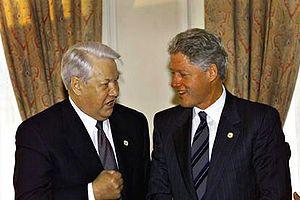
La présidence de Bill Clinton débuta le 20 janvier 1993, date de l'investiture de Bill Clinton en tant que 42ᵉ président des États-Unis, et prit fin le 20 janvier 2001. Membre du Parti démocrate, Clinton entra en fonction après avoir remporté l'élection présidentielle de 1992 face au président sortant George H. W. Bush et au milliardaire Ross Perot. Quatre ans plus tard, Clinton défit à nouveau Perot et le candidat républicain Bob Dole ce qui lui permit d'être élu pour un second mandat. Dans le cadre de ces élections, Clinton s'était présenté comme un Nouveau démocrate et le positionnement centriste, ou « troisième voie », qu'il adopta se ressentit dans les décisions politiques de son administration. Il fut le premier président élu après la fin de la Guerre froide et le premier baby boomer à accéder à la présidence. Il fut également le premier président démocrate à effectuer deux mandats complets depuis Franklin D. Roosevelt. À la suite de l'élection présidentielle de 2000, le républicain George W. Bush lui succéda à la Maison-Blanche.